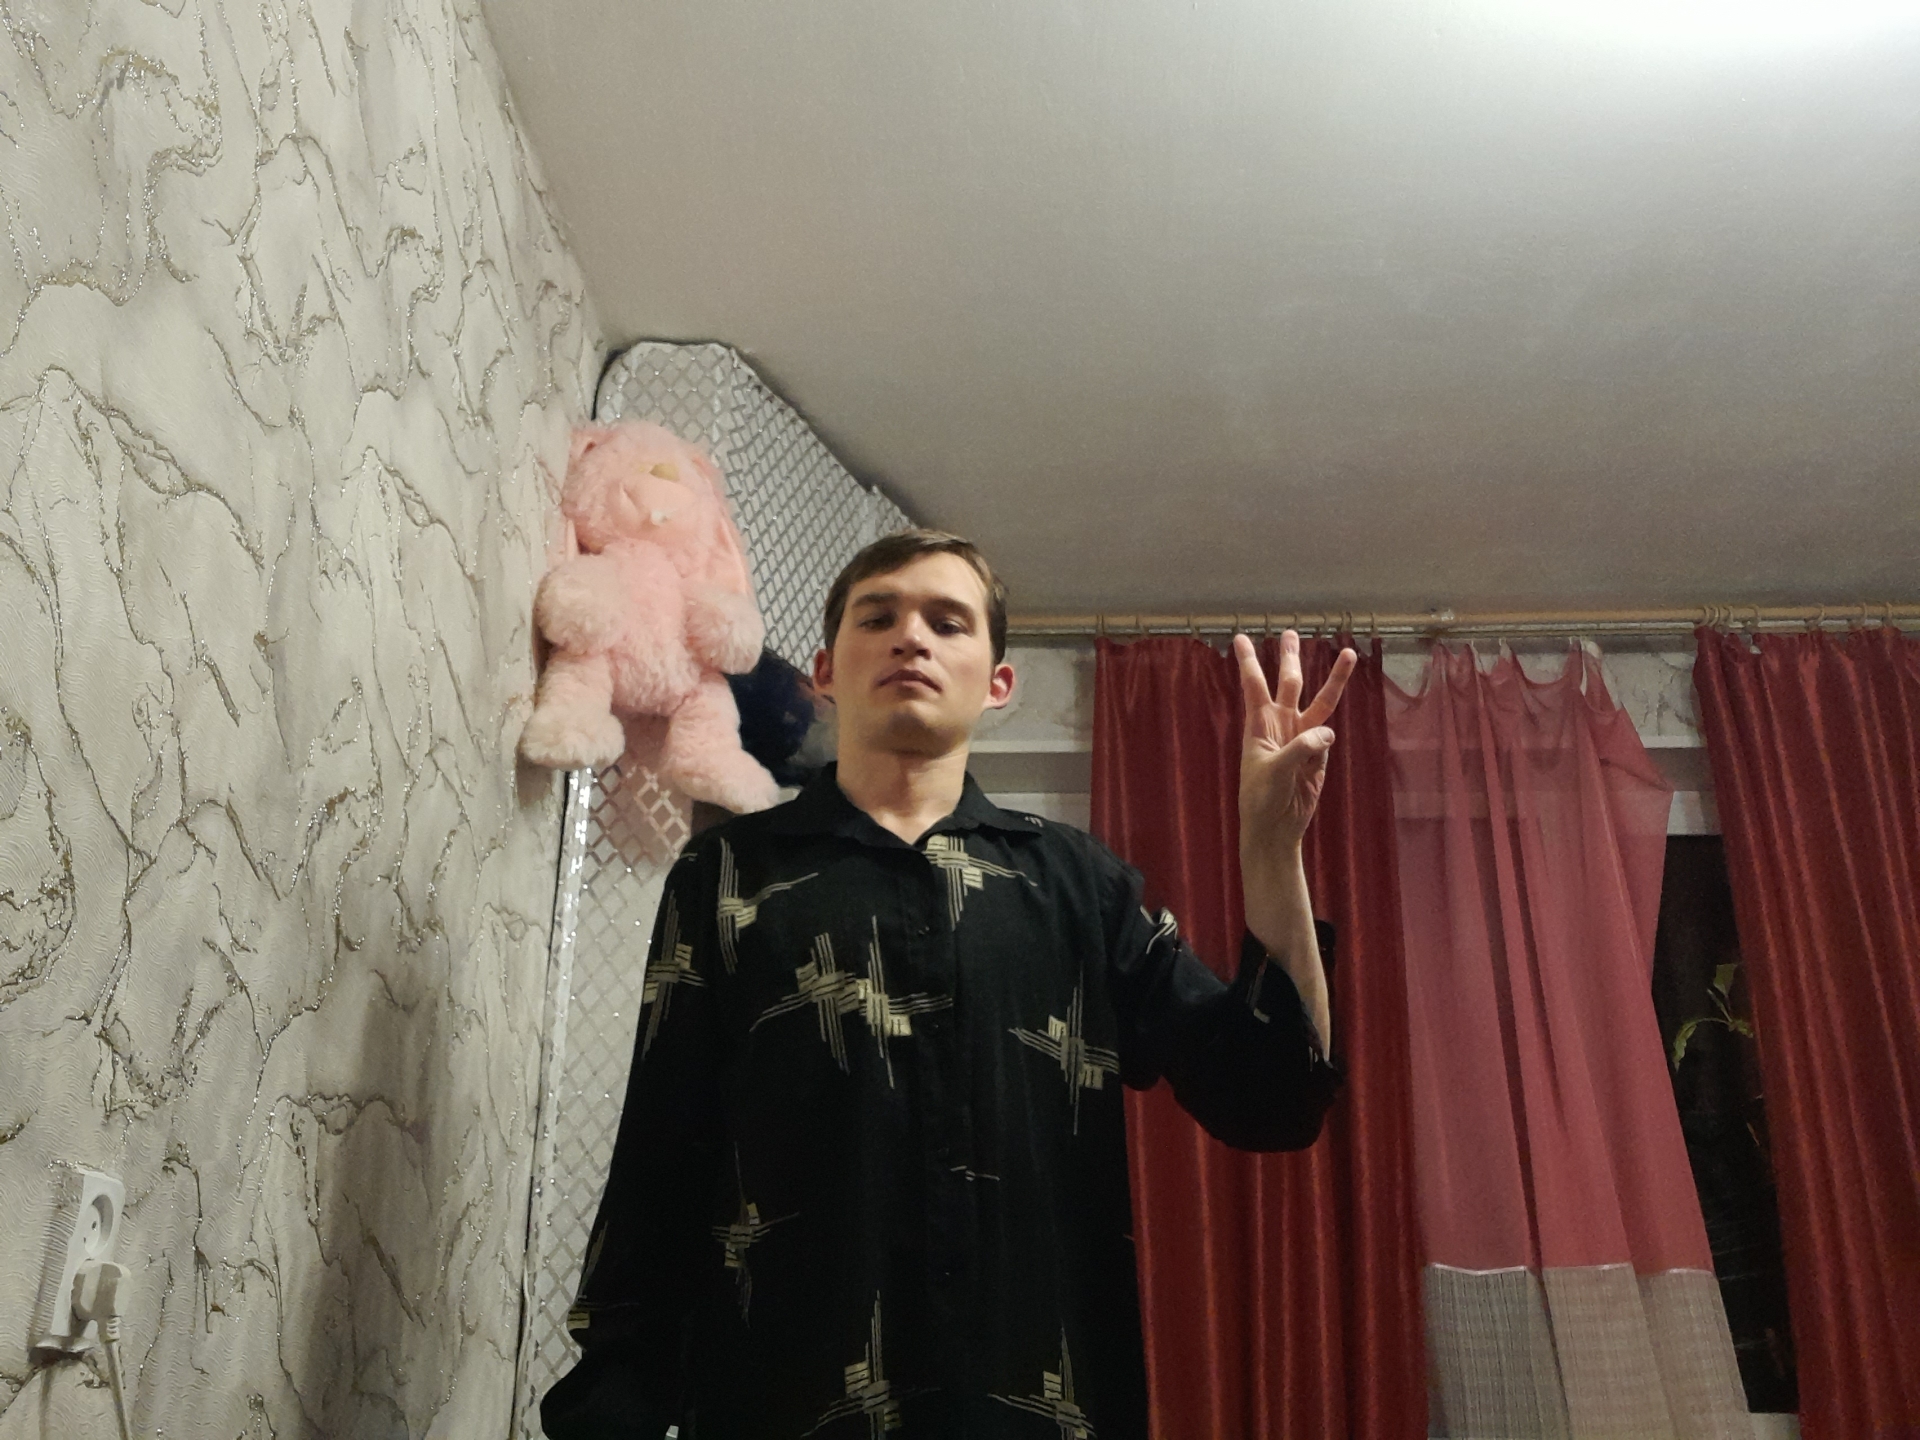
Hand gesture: three